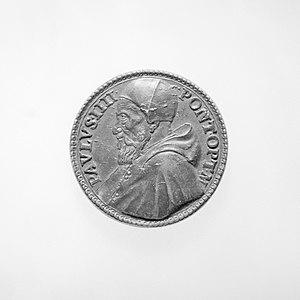
Gian Pietro Carafa est un religieux italien du XVIᵉ siècle, qui devint le 223ᵉ pape de l'Église catholique.